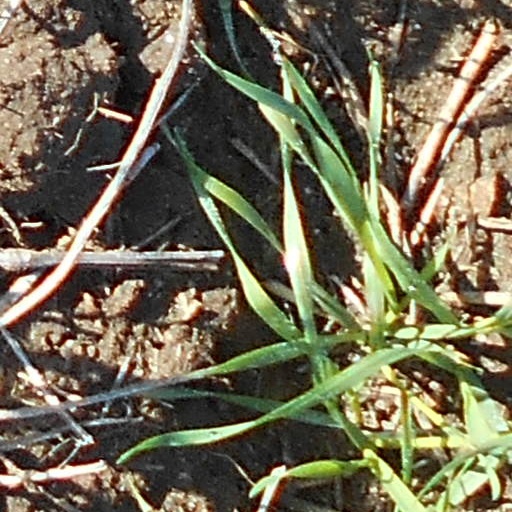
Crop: wheat